Deforestation in Papua New Guinea

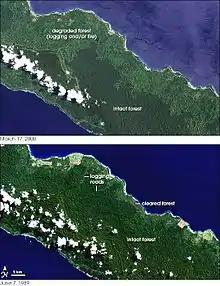
Satellite images exemplify massive loss of forest cover in New Ireland between 1989 (bottom) and 2000 (top)

Deforestation in Papua New Guinea has been extensive and in recent decades from 2001 to 2020, Papua New Guinea (PNG) lost 1.57Mha of tree cover, equivalent to a 3.7% decrease in tree cover since 2000, and 1.15Gt of CO₂e emissions.